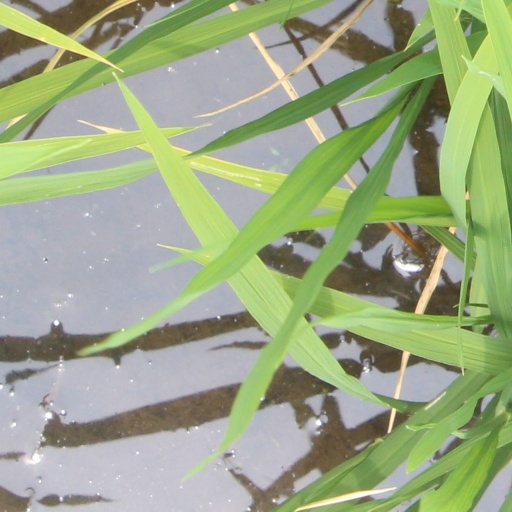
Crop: rice